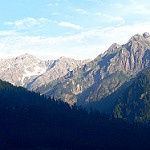
Label: mountain